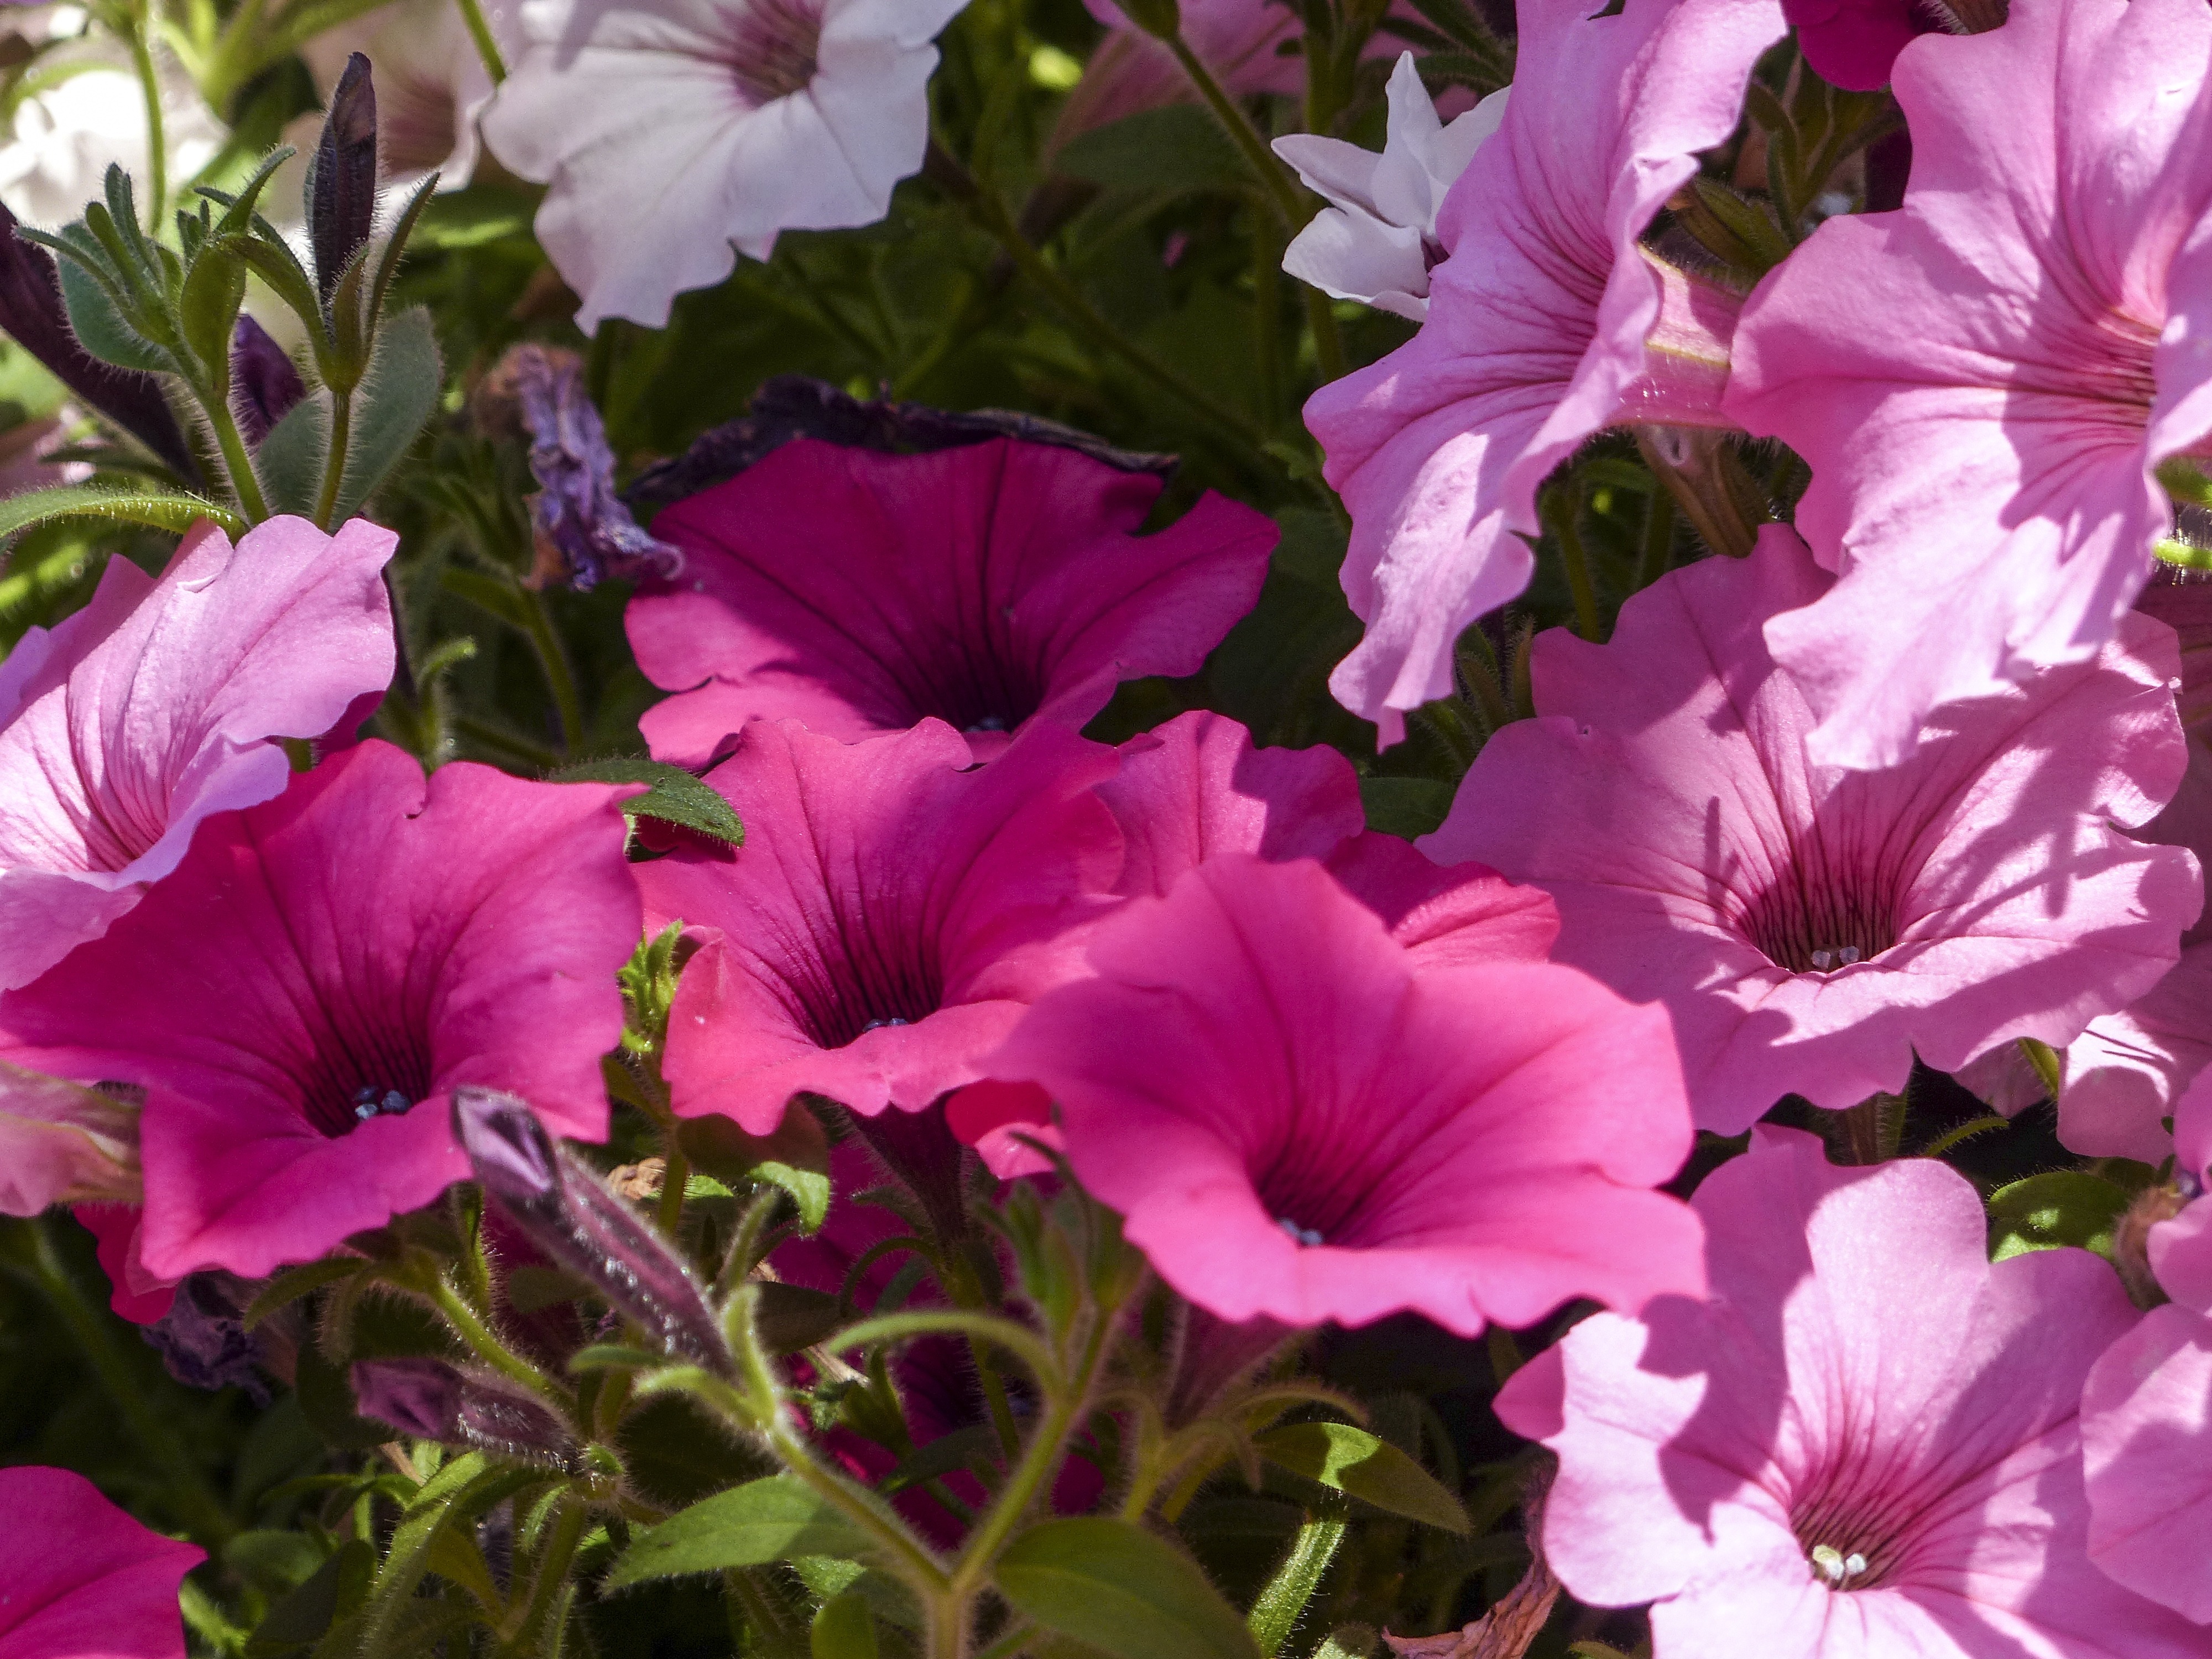
nature, plant, white, flower, purple, petal, hanging, colorful, garden, basket, pink, flora, close up, shrub, cluster, petunia, hibiscus, flowering plant, chinese hibiscus, annual plant, land plant, violet family